Oriental Adventures

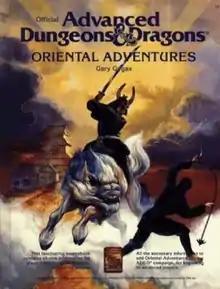
1st edition, cover art by Jeff Easley

Oriental Adventures (abbreviated OA) is the title shared by two hardback rulebooks published for different versions of the "Dungeons & Dragons" ("D&D") fantasy roleplaying game. Each version of "Oriental Adventures" provides rules for adapting its respective version of "D&D" for use in campaign settings based on the Far East, rather than the medieval European setting assumed by most "D&D" books. Both versions of "Oriental Adventures" include example campaign settings.